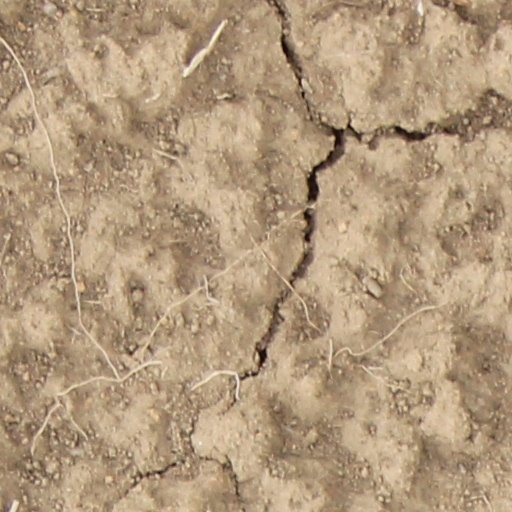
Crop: wheat